Risky Business (1920 film)

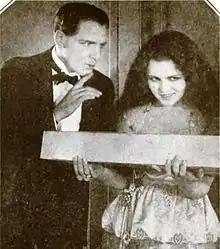
Film still

Risky Business is a 1920 American silent drama film directed by Harry B. Harris and Rollin S. Sturgeon released by Universal. It stars Gladys Walton.